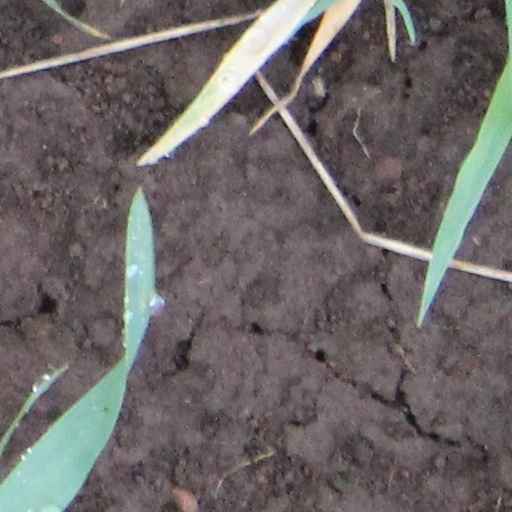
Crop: wheat